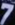
Number: 7